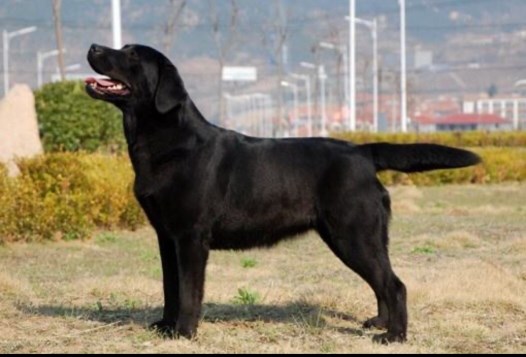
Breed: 3580-n000122-Labrador_retriever